When Naples Sings (1930 film)

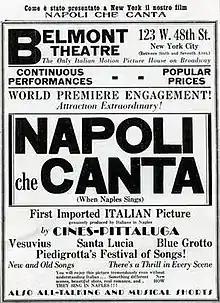
American release poster

When Naples Sings is a 1930 Italian musical film directed by Mario Almirante and starring Malcolm Tod. The film was originally made in 1928 as a silent film but delays, including the addition of sound, meant it was not released for two years. It consists almost entirely of recorded Neapolitan songs It was shot at the FERT Studios in Turin. The film enjoyed some success, and was distributed in seven South American countries. It has been described as a "poorly made musical film".